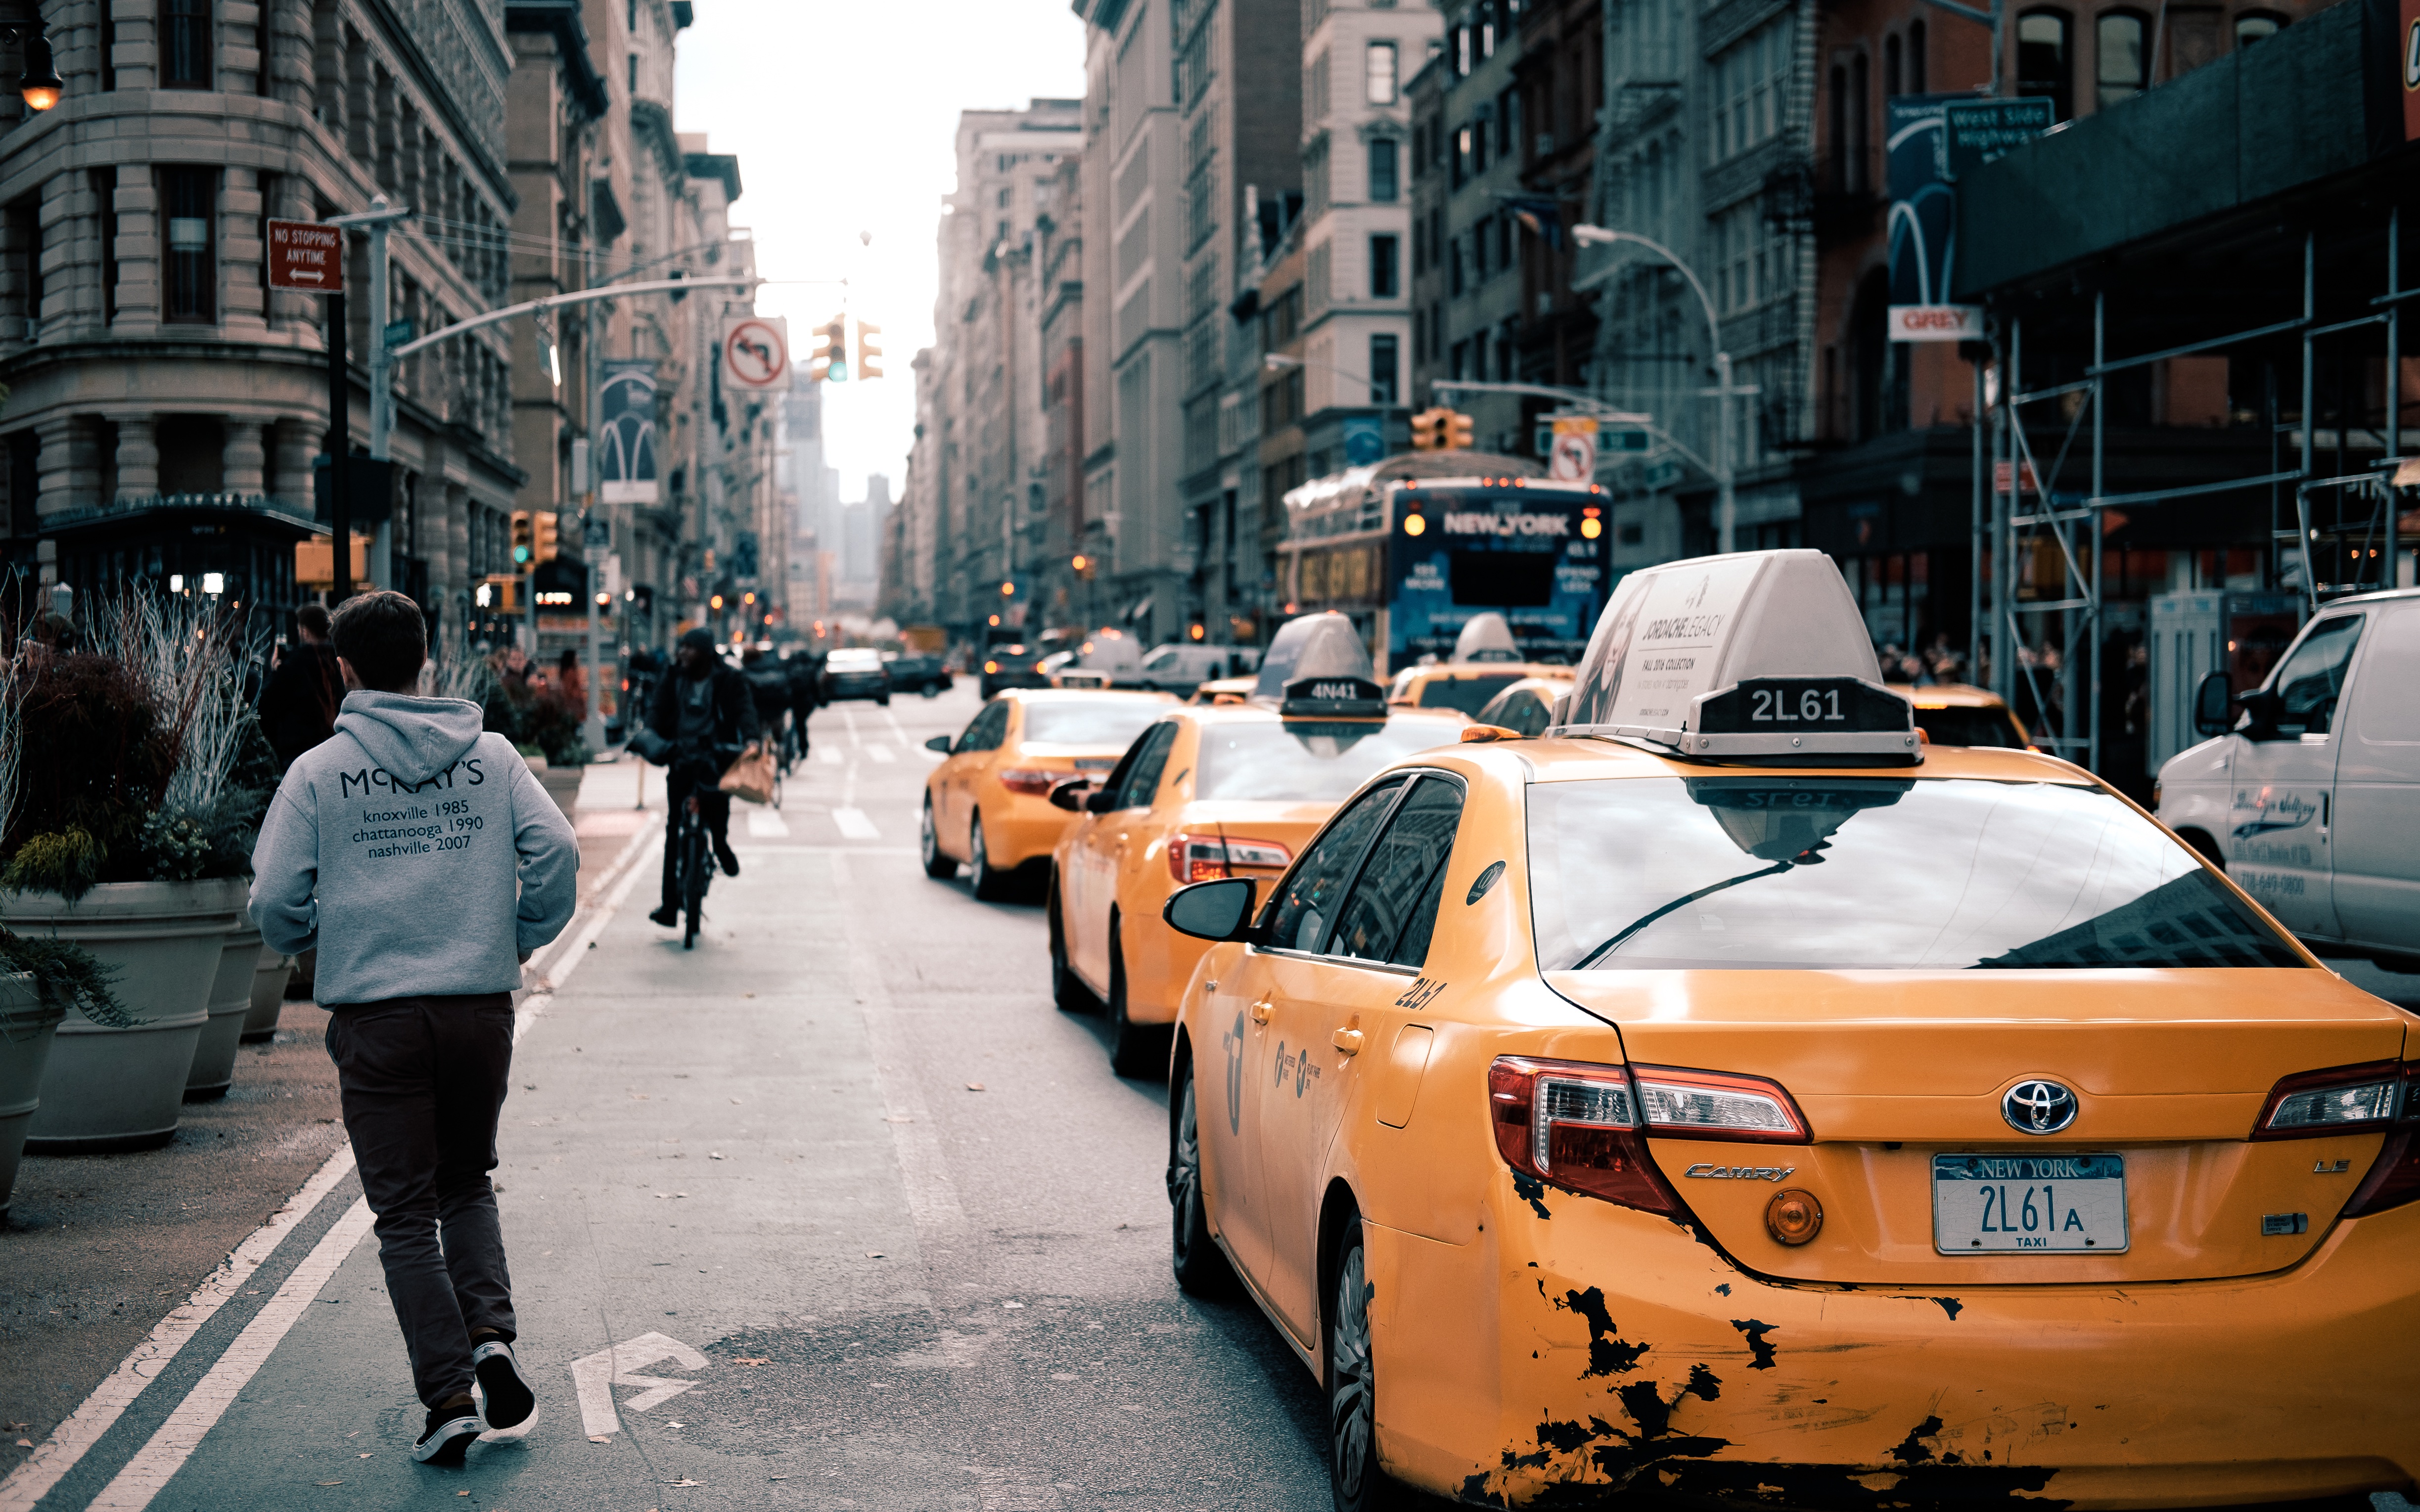
pedestrian, road, traffic, street, car, taxi, vehicle, sports car, automobile make, single lens reflex camera, luxury vehicle